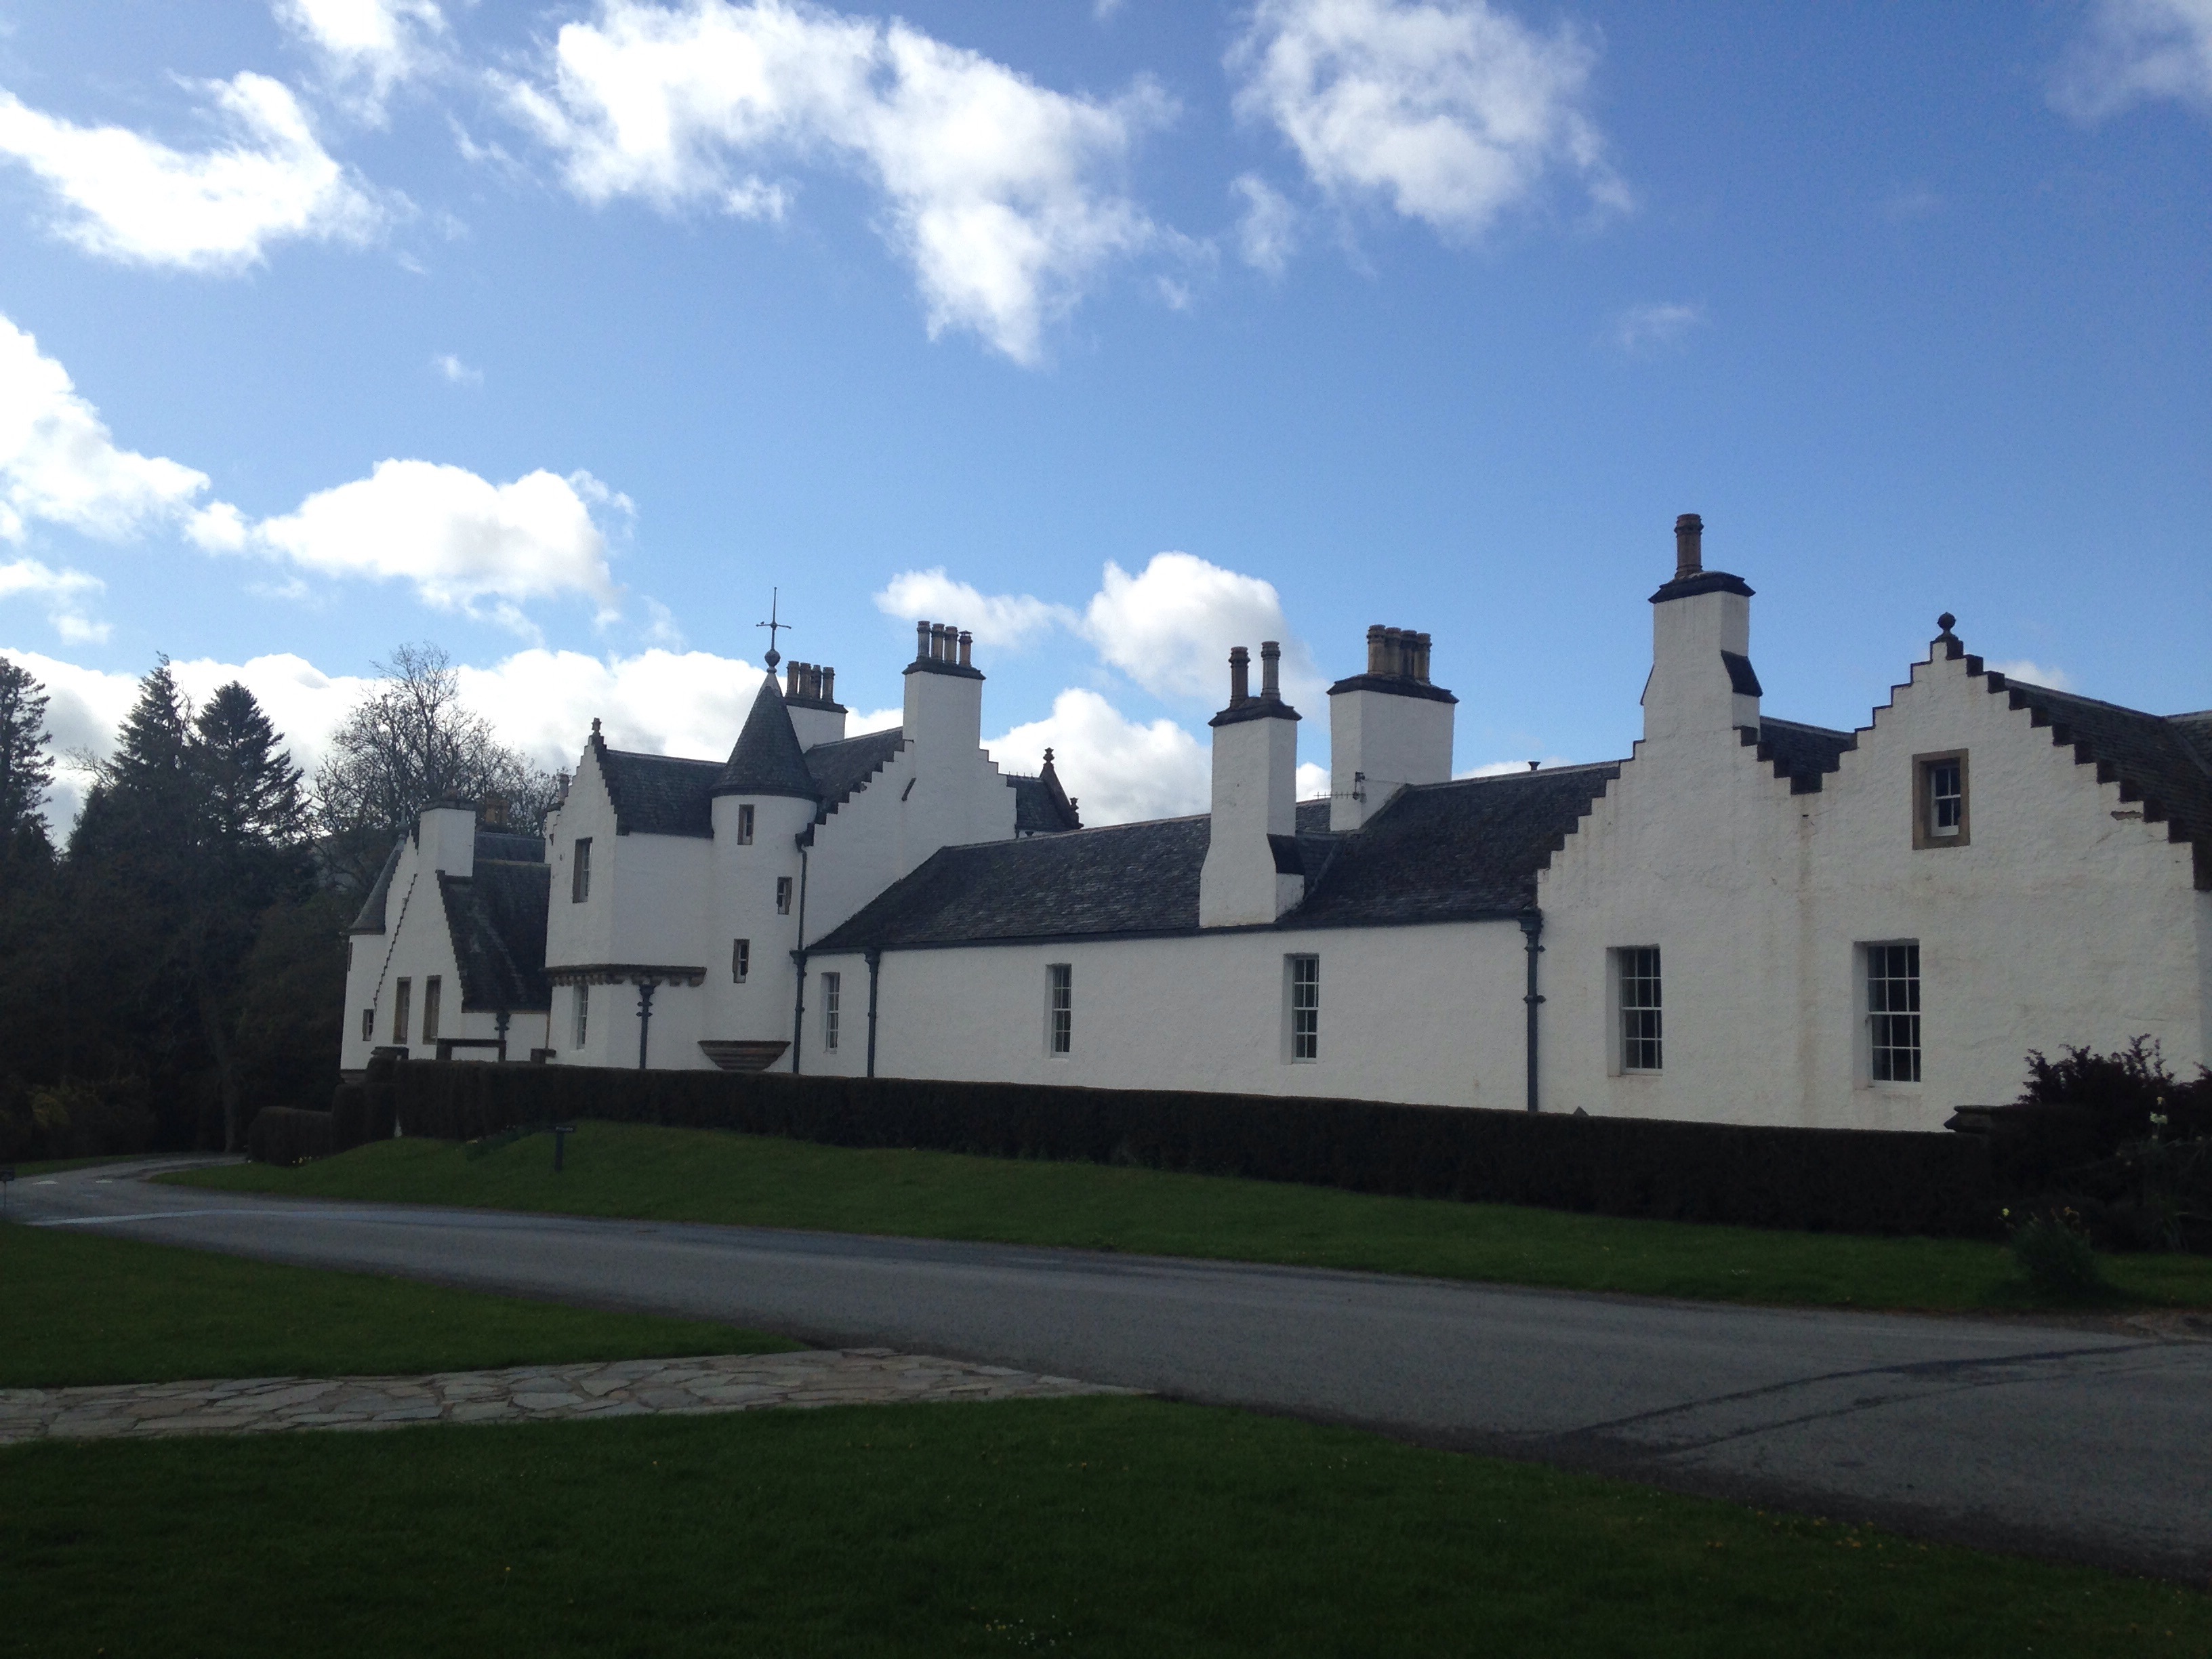
white, building, chateau, palace, old, stone, castle, church, chapel, place of worship, medieval, fortress, design, monastery, history, fort, kingdom, estate, fairy, traditional, fairytale